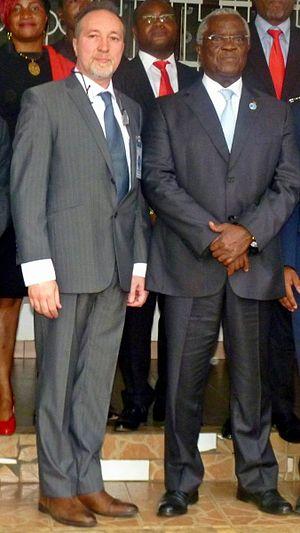
Manuel Pinto da Costa, né le 5 août 1937 dans le district d'Água Grande à Sao Tomé-et-Principe, est un homme politique santoméen. Il exerce les fonctions de président de la République de son pays du 12 juillet 1975 au 4 mars 1991 et entre le 3 septembre 2011 et le 3 septembre 2016.